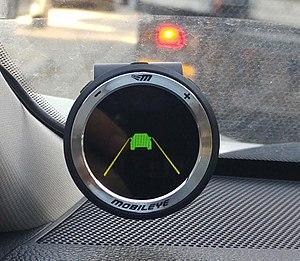
Mobileye est une société israélienne qui développe des systèmes anti-collisions et d'assistance à la conduite de véhicules. Mobileye opère également dans le développement de la voiture autonome.